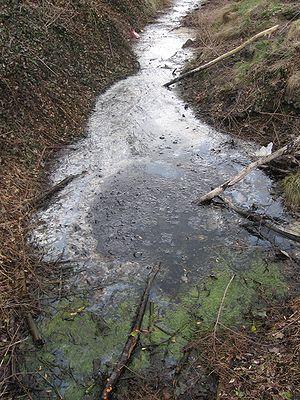
Source et ruisseau bitumeux du Puy de la Poix, sur la commune de Clermont-Ferrand. France
Le puy de la Poix est une curiosité géologique située sur la commune de Clermont-Ferrand en France.
Le pétrole, dit aussi naphte dans l'antiquité, est une roche liquide d'origine naturelle, une huile minérale composée d'une multitude de composés organiques, essentiellement des hydrocarbures, piégée dans des formations géologiques particulières.
Le bitume est un matériau présent naturellement dans l'environnement ou pouvant être fabriqué industriellement après distillation de certains pétroles bruts. Il est composé d'un mélange d'hydrocarbures, peut se trouver à l'état liquide ou solide, et a une couleur brunâtre à noirâtre. Le bitume est liquéfiable à chaud et adhère aux supports sur lesquels on l'applique. Il possède un certain nombre de qualités physico-chimiques dont l'Homme a su faire usage depuis la Préhistoire. Dans le langage courant, on le confond souvent avec la poix, le goudron d'origine houillère, ou l'asphalte routier dont il n'est qu'un composant.
L'exploitation du pétrole remonte à une époque ancienne, mais son importance, commerciale et industrielle, croît à partir du XIXᵉ siècle pour connaître au XXᵉ siècle un essor économique et aussi une succession de crises.